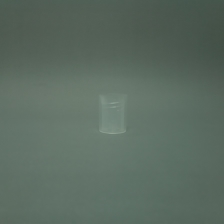
Color: white/transparent
Cap type: standard cap